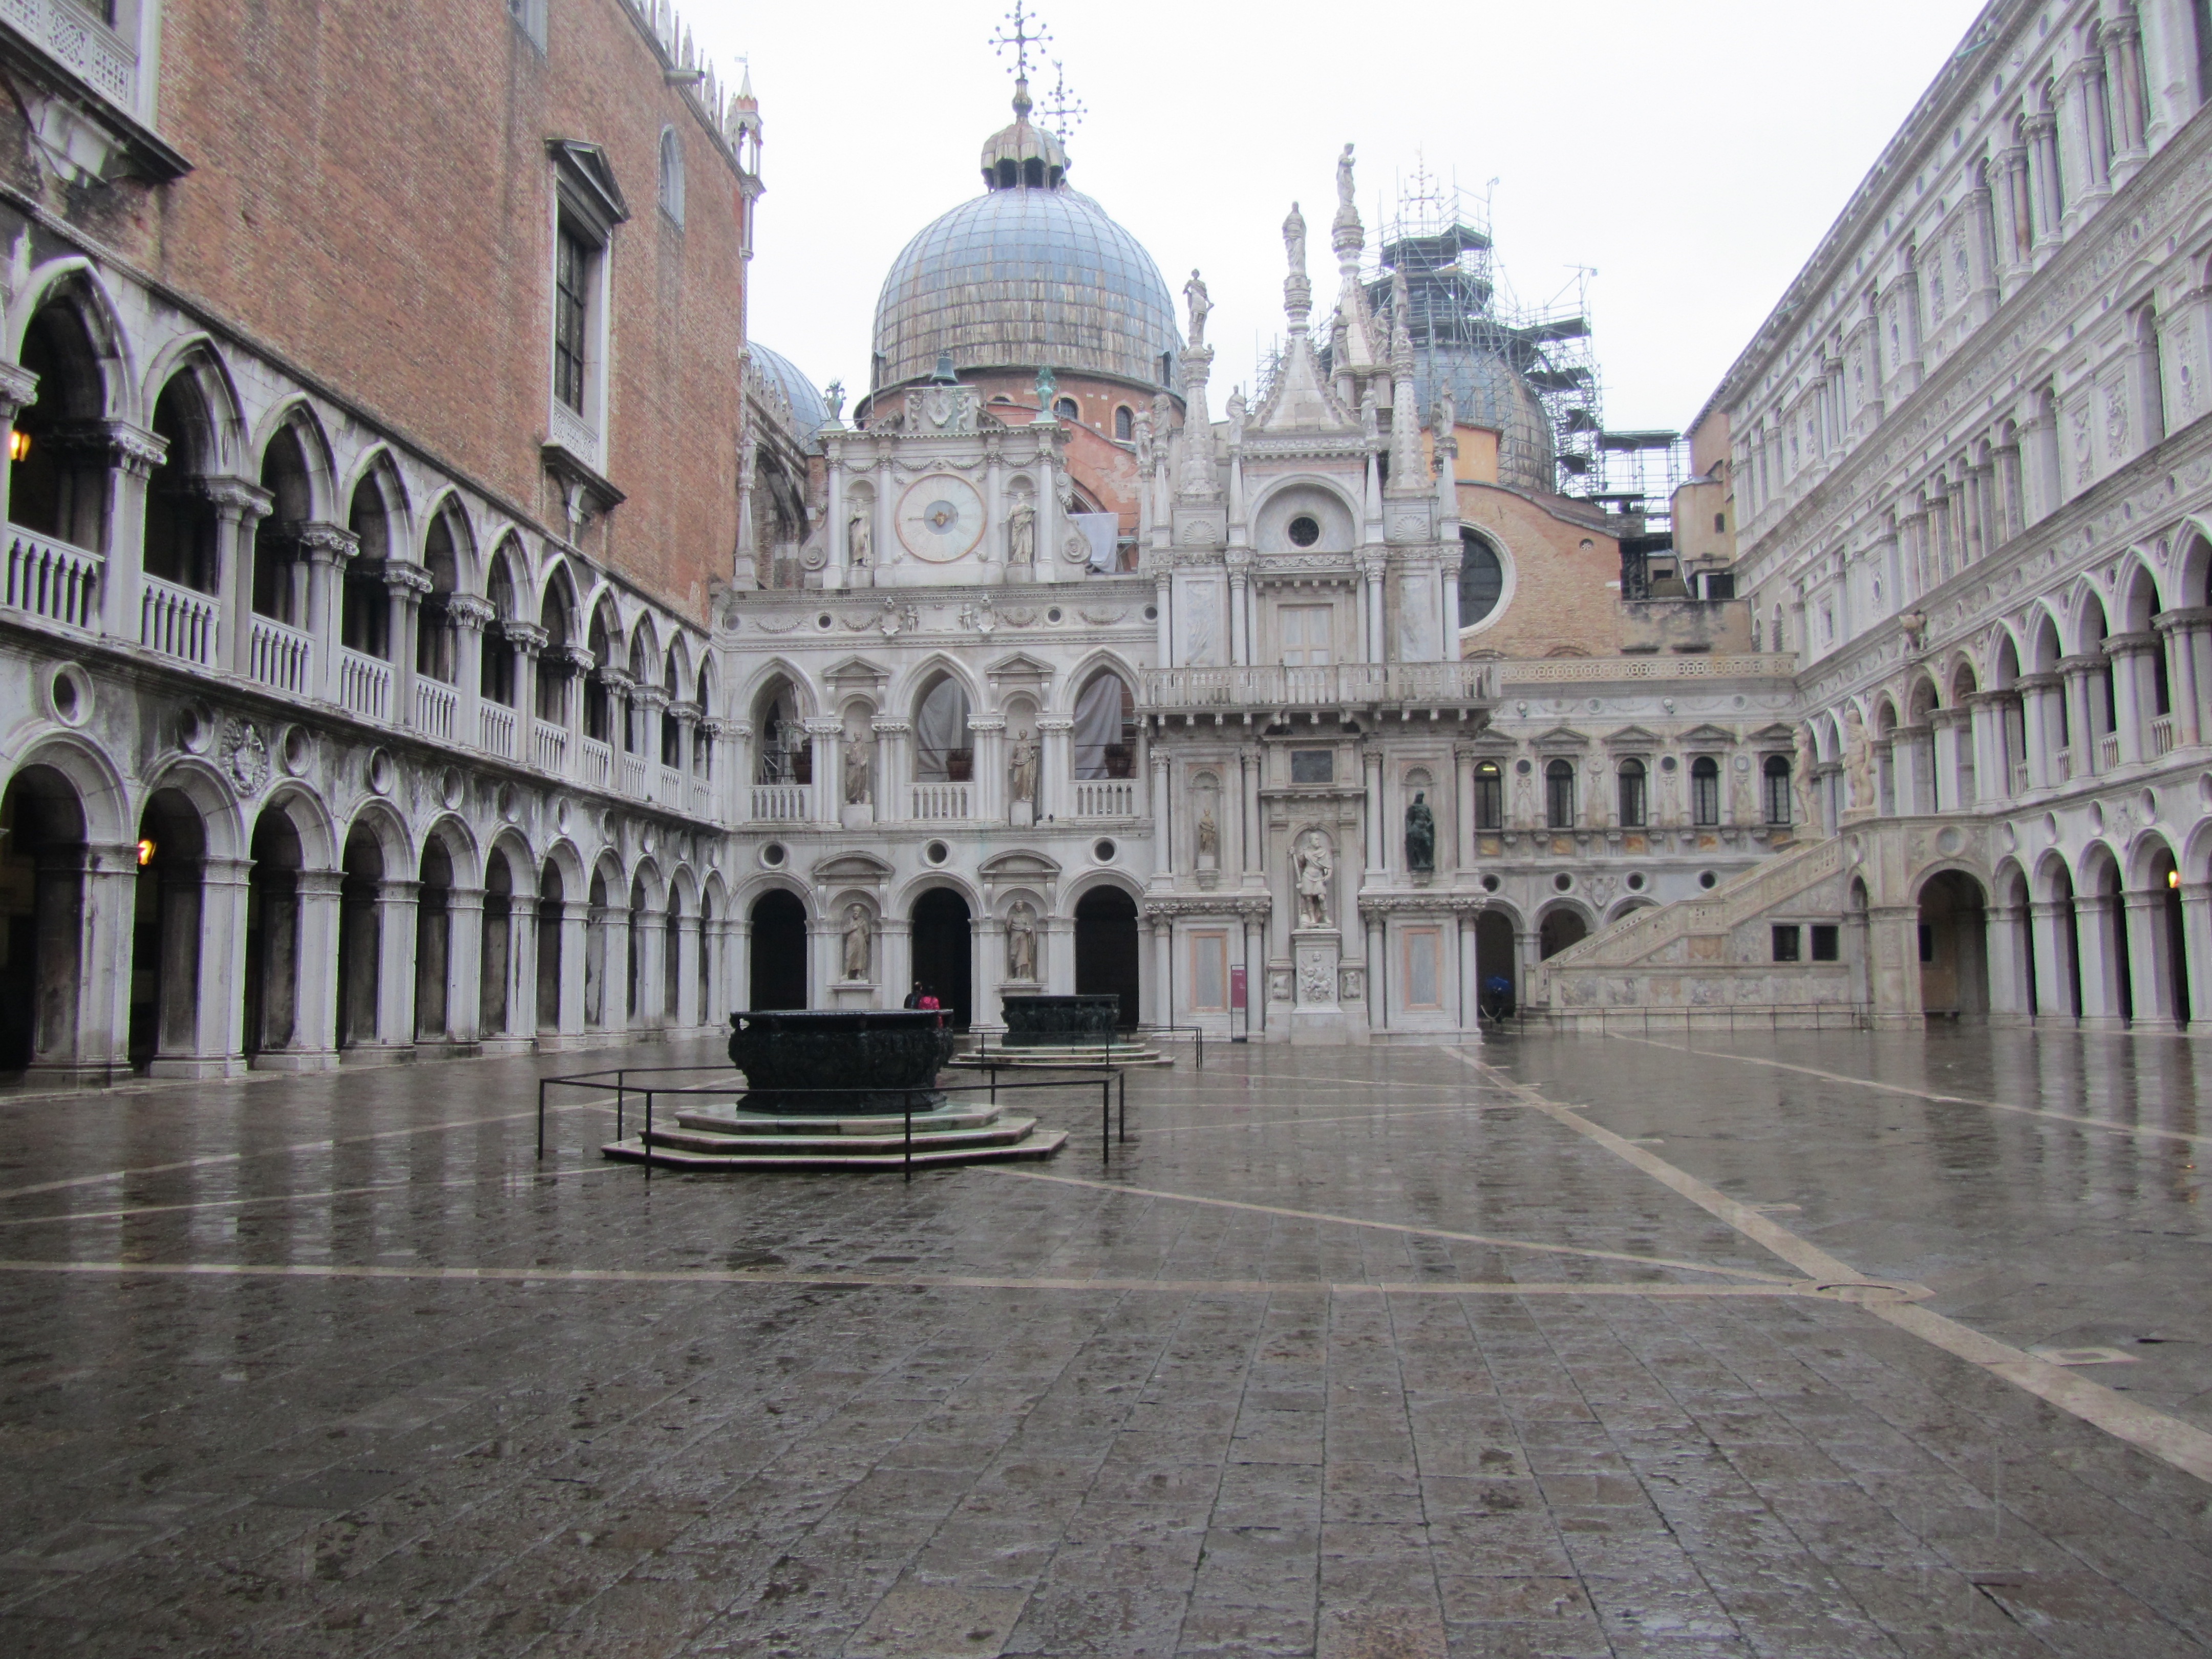
building, palace, plaza, landmark, facade, venice, cathedral, place of worship, monastery, town square, piazza, basilica, historic site, ancient roman architecture, byzantine architecture, st mark's